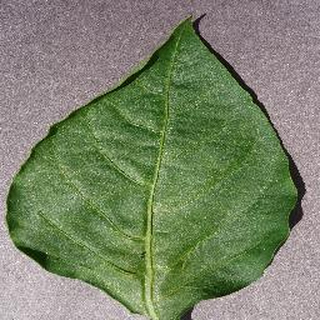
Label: healthy_bell_pepper